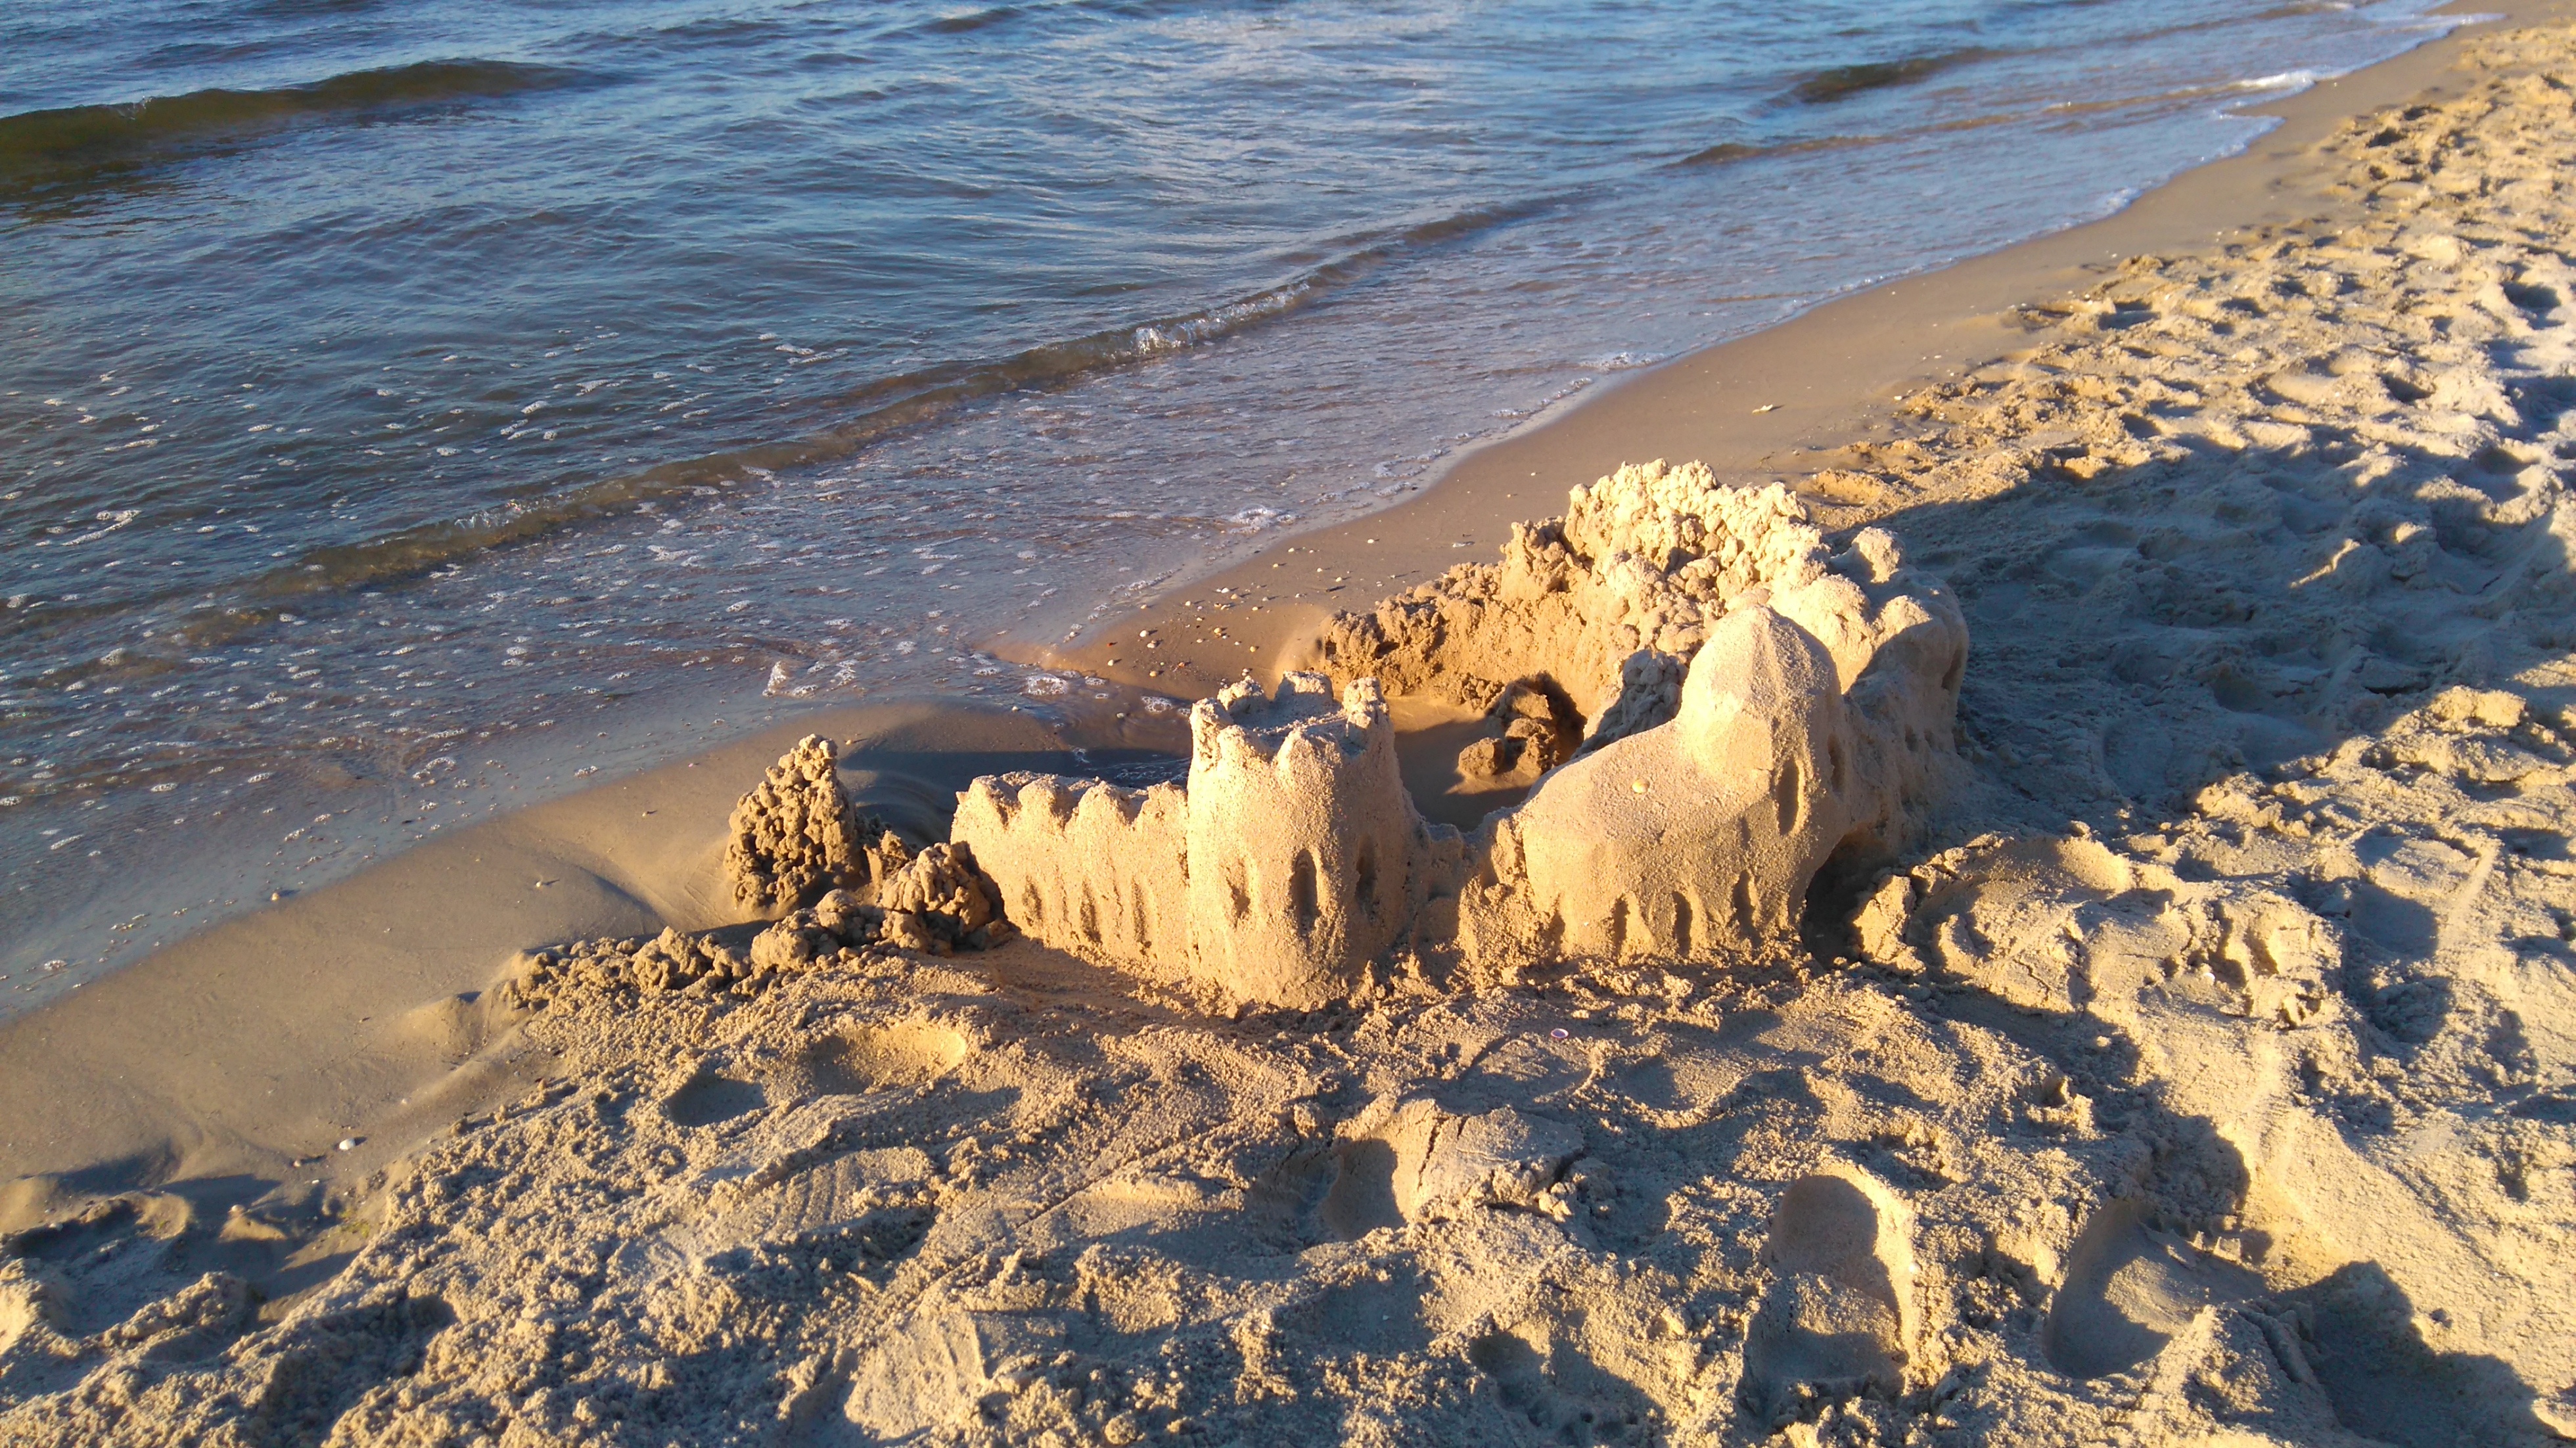
beach, sea, coast, sand, rock, ocean, shore, wave, summer, cliff, terrain, material, body of water, geology, digging, usedom, cape, sandburg, baltic sea, beach sand, sand sculptures, wind wave